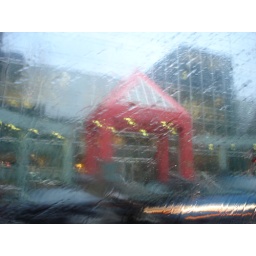
Taken from car window in the rain, in downtown Montreal.